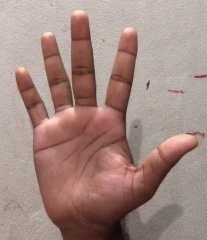
ASL sign: 5